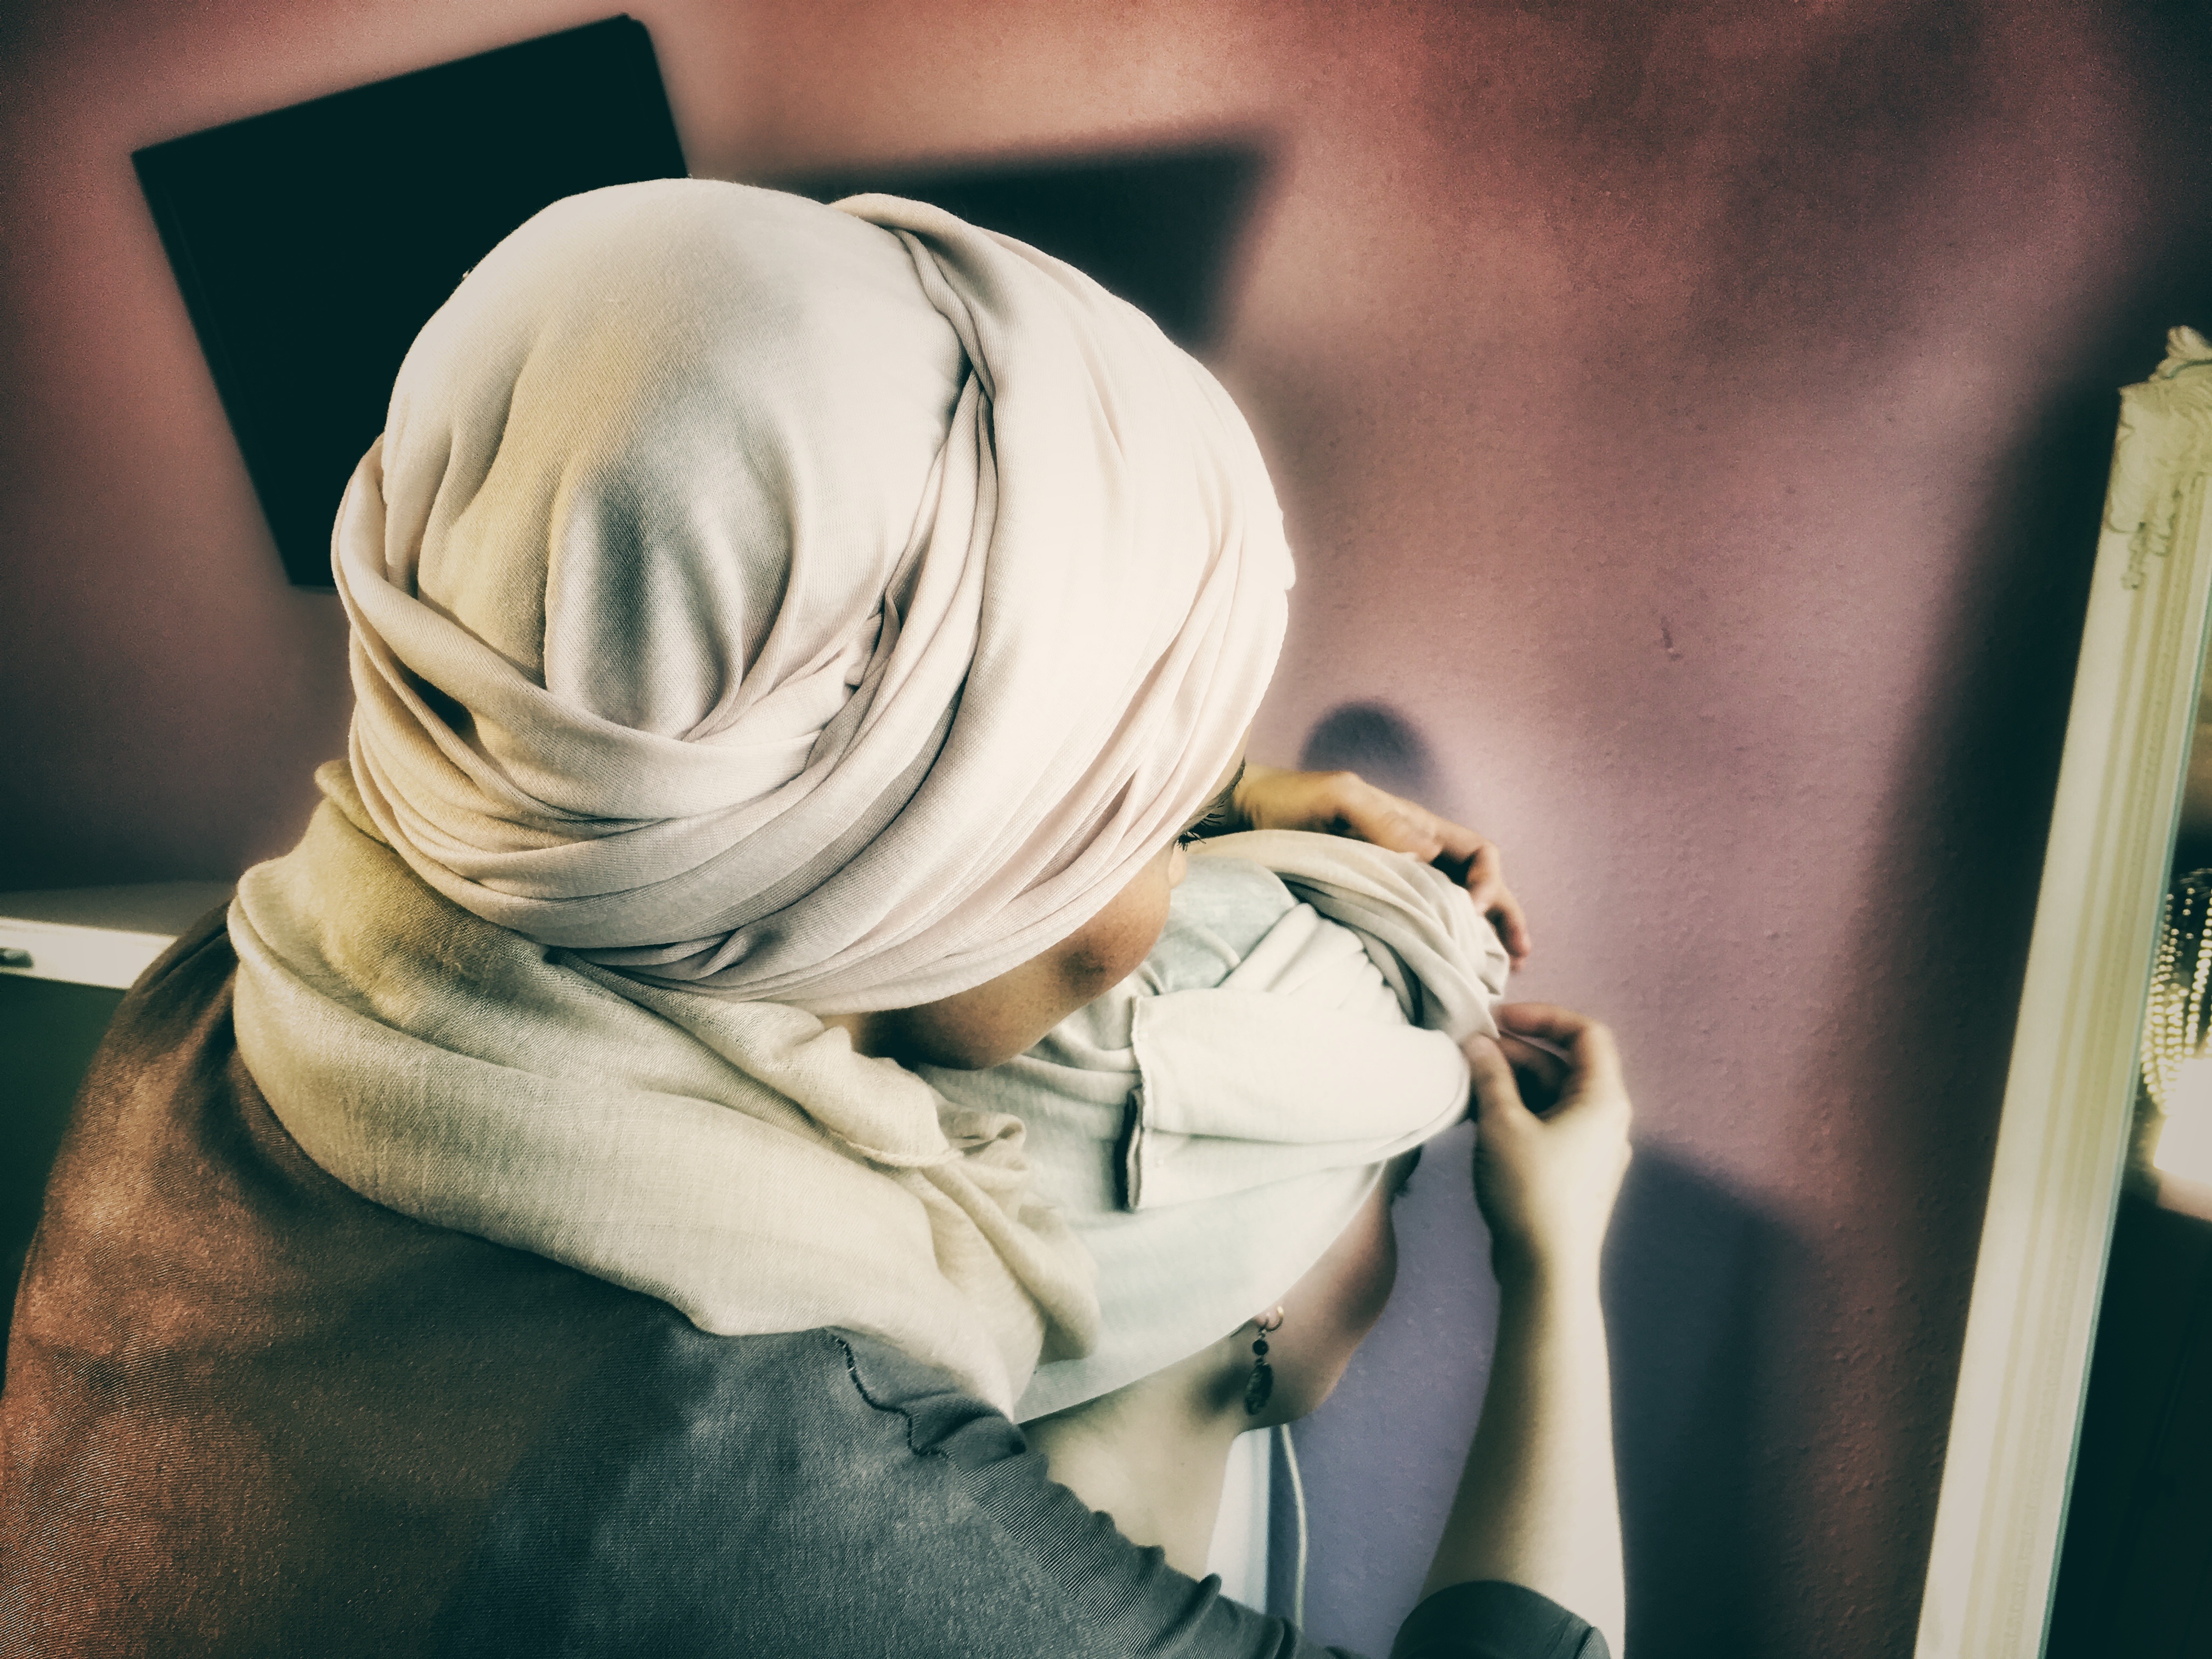
hand, person, woman, white, photography, portrait, model, color, fashion, clothing, lady, modern, turban, close up, art, dress, eye, head, photograph, skin, beauty, elegant, headscarf, stylish, beautiful woman, fashionable, sense